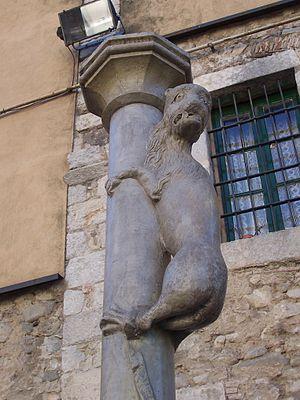
La lionne de Gerona
Gérone est une ville située dans le nord-est de l'Espagne en Catalogne. Elle est la capitale de la province de Gérone ainsi que de la comarque du Gironès.